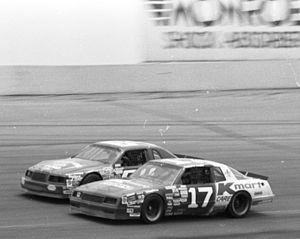
Duane "Pancho" Carter, Jr., né le 11 juin 1950 à Racine est un pilote automobile américain de Midget Car, Sprint Car, Dirt Car et surtout de Champ Car. Son père Duane Carter a fait une honorable carrière en IndyCar, durant les années 1950.